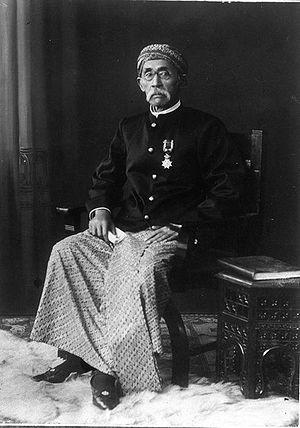
Dans les Indes néerlandaises, un regent était un fonctionnaire chargé de l'administration des personnes au niveau d'un territoire appelé regentschap. Ce territoire correspondait en principe à une afdeling, subdivision d'une gewest ou région. La gewest était administrée par un resident et l'afdeling, par un assistent-resident, tous deux néerlandais.
Le kabupaten de Sumedang, en indonésien Kabupaten Sumedang, est un kabupaten d'Indonésie situé dans la province de Java occidental.
Les priyayi étaient, dans la Java des Indes néerlandaises, ceux des indigènes qui travaillaient pour le gouvernement : cadres administratifs, enseignants, fonctionnaires en général.